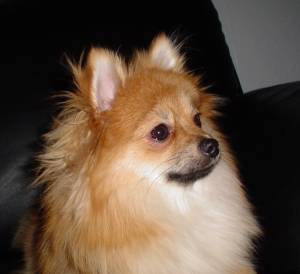
Animal: dog
Breed: pomeranian